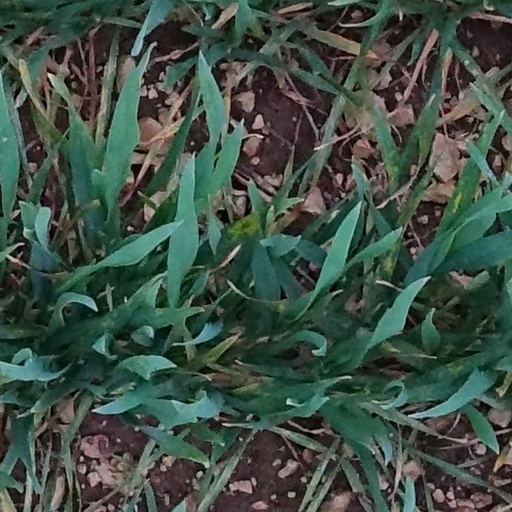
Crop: wheat